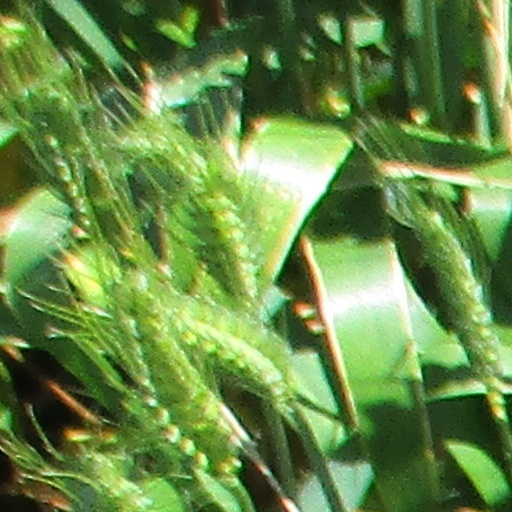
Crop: wheat